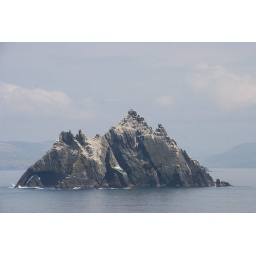
The white color is formed by thousands of white birds